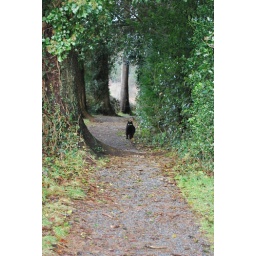
Lucky black cat in the graveyard at Glendalough